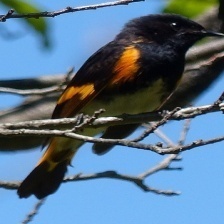
Species: AMERICAN REDSTART
Scientific name: SETOPHAGA RUTICILLA